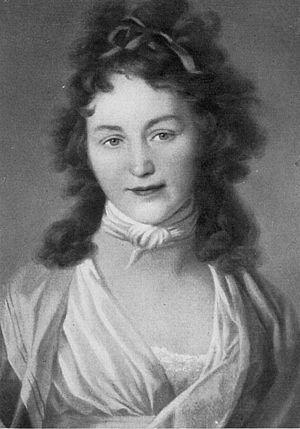
Les Universitätsmamsellen est un groupe de cinq femmes actives académiquement durant les XVIIIᵉ siècle et XIXᵉ siècle en Allemagne. Elles sont toutes filles de professeurs de l'université de Göttingen.